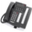
Label: telephone